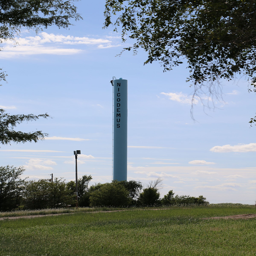
the vertical column stands across a grass lawn .